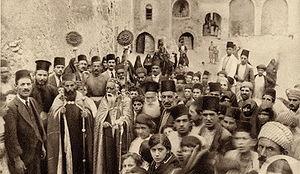
L'Église syriaque orthodoxe est une Église orientale autocéphale. Elle fait partie de l'ensemble des Églises des trois conciles. Le chef de l'Église, actuellement Ignace Ephrem II Karim, porte le titre de Patriarche d'Antioche et de tout l'Orient, avec résidence à Damas.